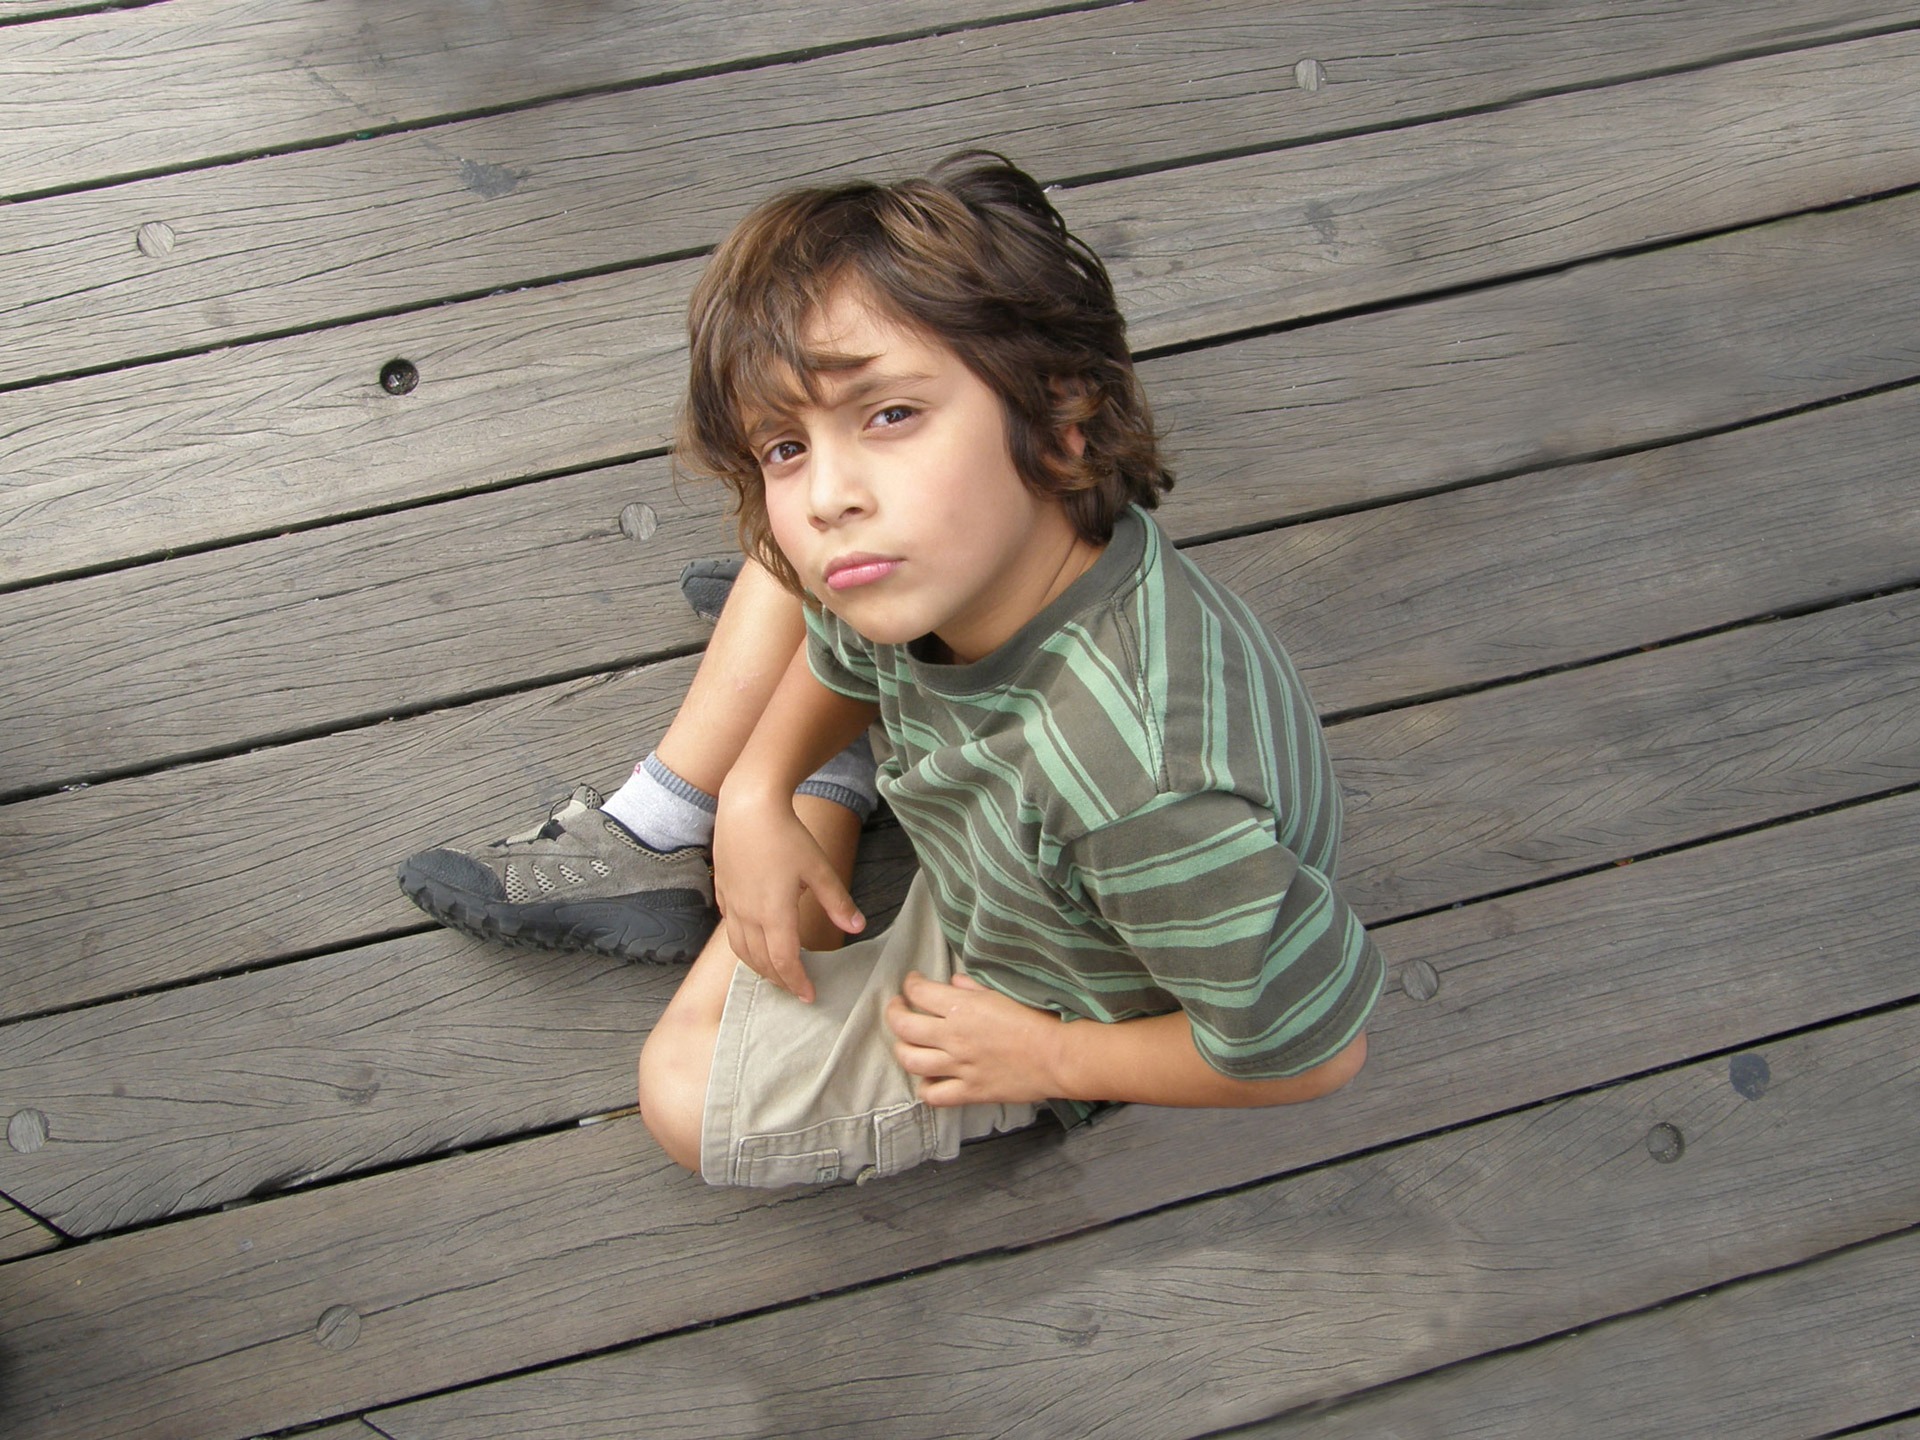
hand, person, dock, girl, white, photography, floor, portrait, model, spring, sitting, child, baby, toddler, wooden, photograph, look, beauty, question, attention, photo shoot, observe, portrait photography, human positions